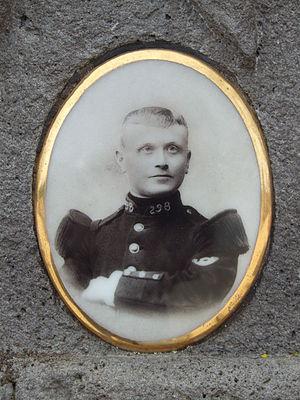
Photo de Jean Quinault, Martyr de Vingré
Vallon-en-Sully est une commune française, située dans le département de l'Allier en région Auvergne-Rhône-Alpes.
Les martyrs de Vingré ou les fusillés de Vingré sont six Poilus — le caporal Paul Henry Floch et les soldats Jean Blanchard, Francisque Durantet, Pierre Gay, Claude Pettelet et Jean Quinaud — appartenant au 298ᵉ régiment d'infanterie, connus pour avoir été fusillés pour l'exemple pendant la Première Guerre mondiale, le 4 décembre 1914, à Vingré dans le département français de l'Aisne. Ils furent réhabilités par la Cour de cassation le 29 janvier 1921.